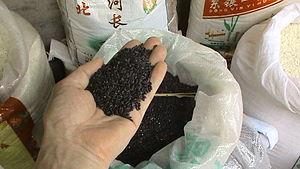
Le riz noir est un ensemble de variétés de riz d'origine asiatique, dont certaines sont des riz gluants, qui se caractérisent par la couleur d'un noir profond de leurs grains. Cette coloration, qui vire généralement au violet foncé après cuisson, est due à une teneur exceptionnellement élevée du péricarpe du caryopse en anthocyanes.